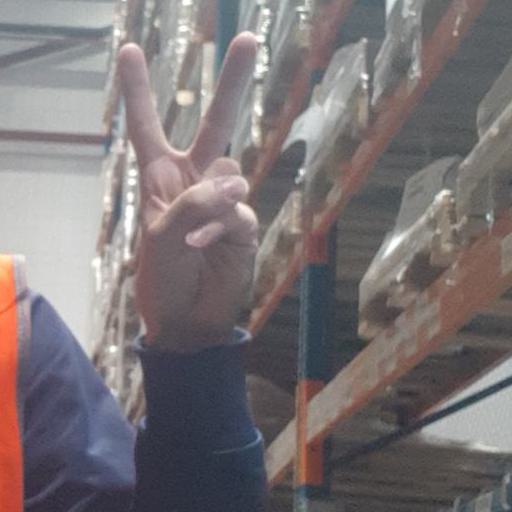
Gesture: peace